The Old Man and his Sons

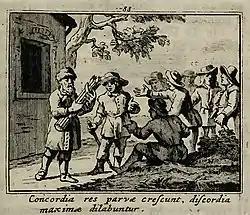
A 17th century illustration of the fable by Jacob Gole from Pieter de la Court's "Sinryke Fabulen"

The Old Man and his Sons, sometimes titled The Bundle of Sticks, is an Aesop's Fable whose moral is that there is strength in unity. The story has been told about many rulers. It is numbered 53 in the Perry Index.